Revisionist school of Islamic studies

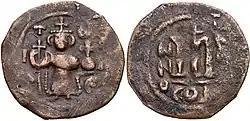
A "Pseudo-Byzantine" coin with depictions of the Byzantine Emperor Constans II holding the cross-tipped staff and "globus cruciger". There was no specific Islamic-religious identity and political stance with sharp boundaries in the early Islamic period.

The influence of the different tendencies in the study of Islam in the West has waxed and waned. Ibn Warraq believes "the rise of this revisionist school" may be dated from the Fifth Colloquium of the Near Eastern History Group of Oxford University in July 1975, and Robert Hoyland believes that revisionists were ascendant in the 1970s and 1980s.